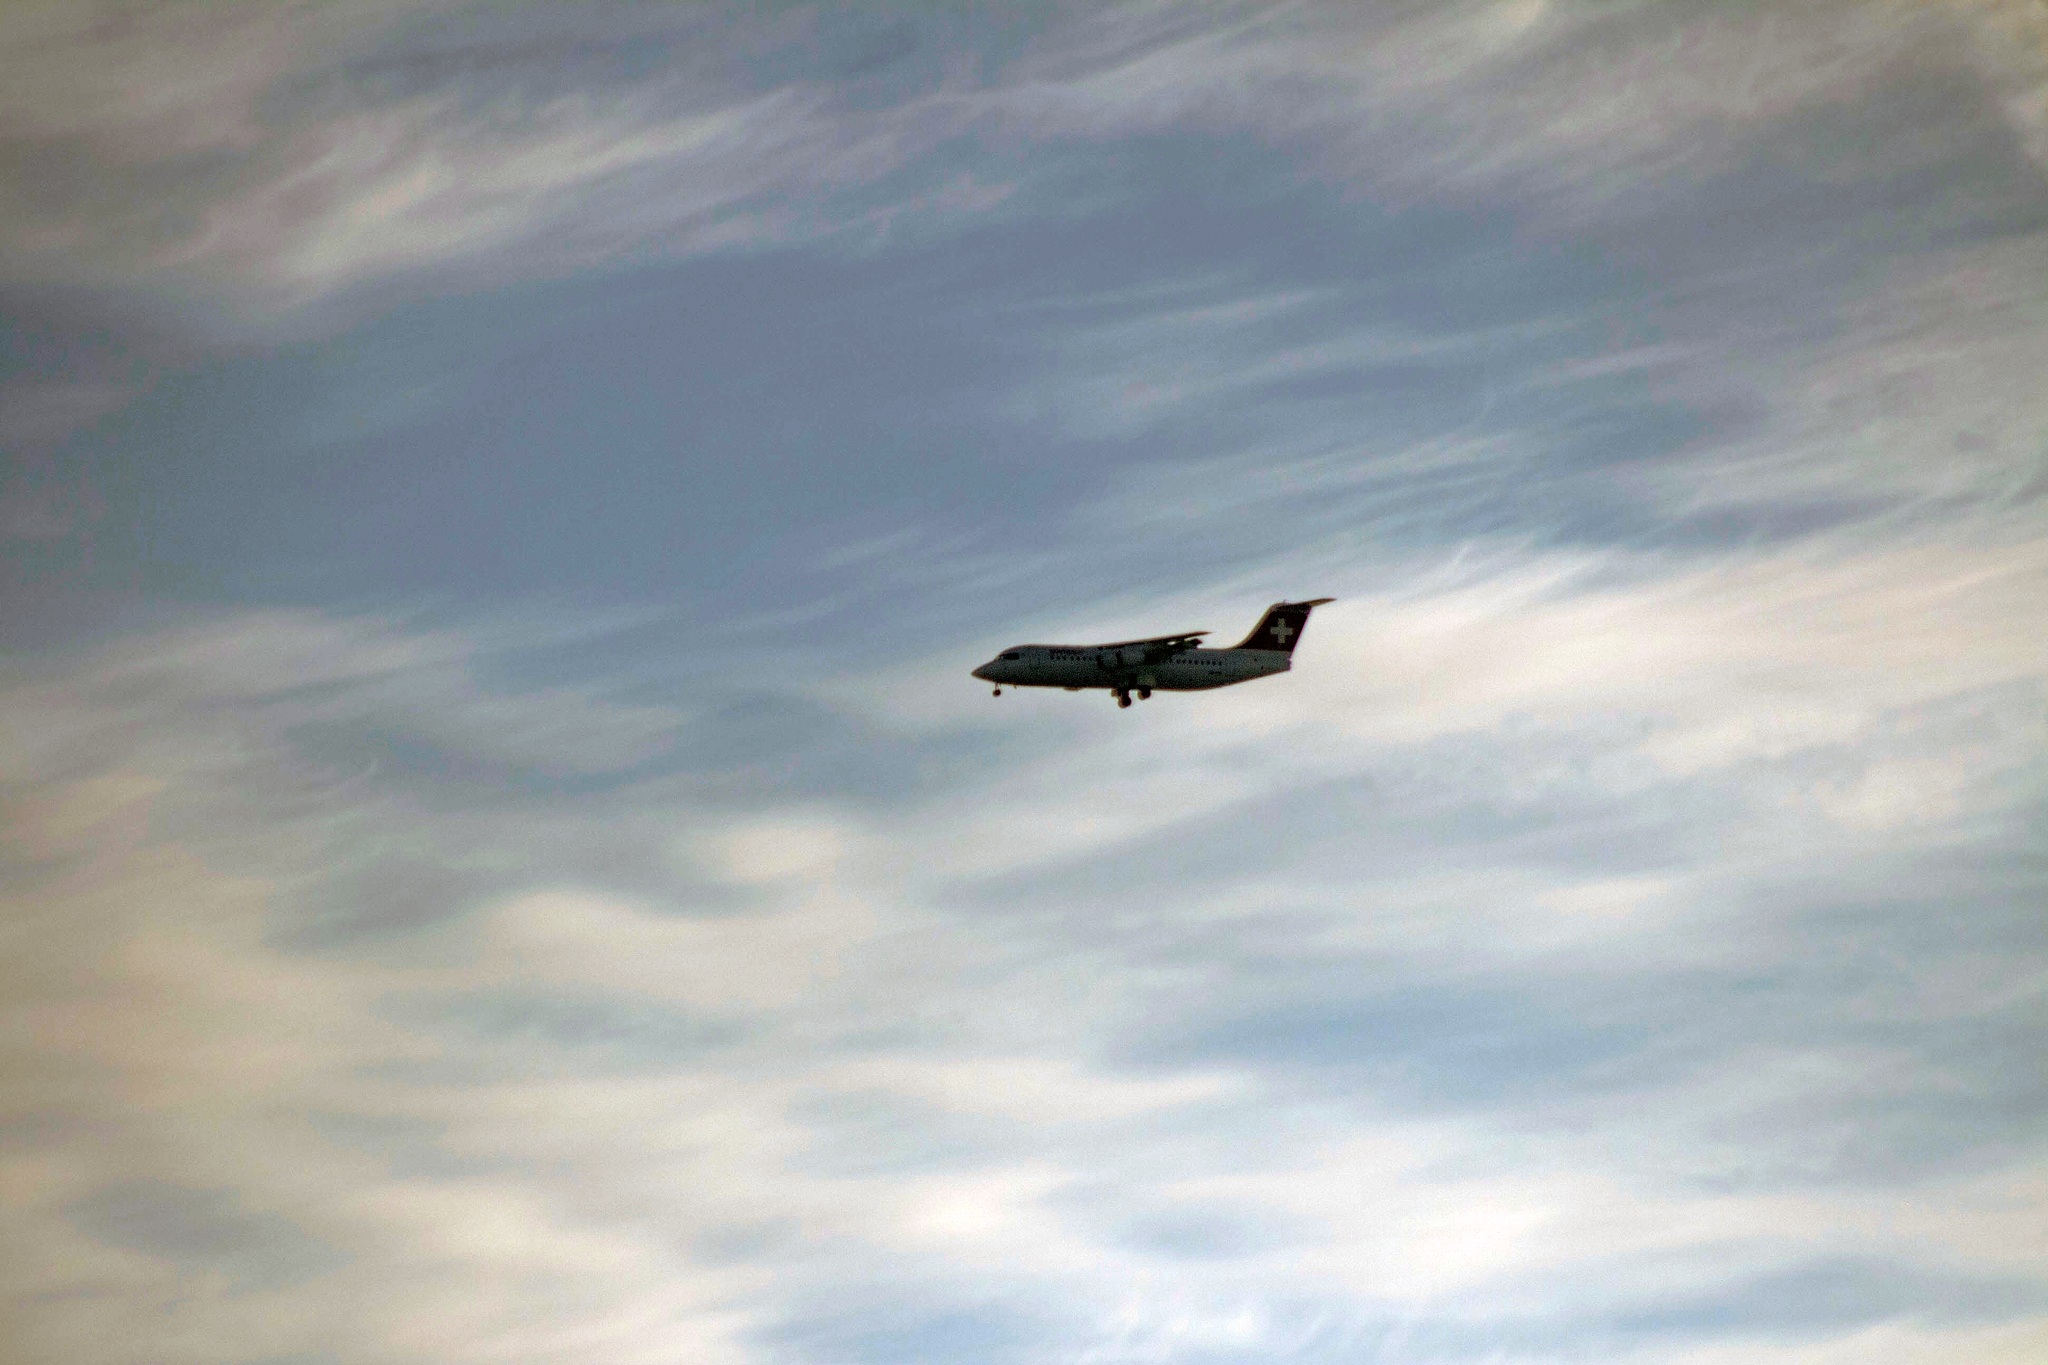
wing, cloud, sky, sun, airplane, aircraft, vehicle, aviation, flight, blue, approach, air show, air force, atmosphere of earth